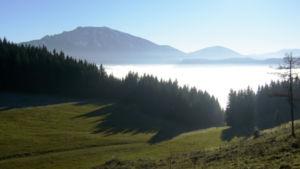
Les Alpes d'Ybbstal sont un massif des Préalpes orientales septentrionales. Il s'élève en Autriche.